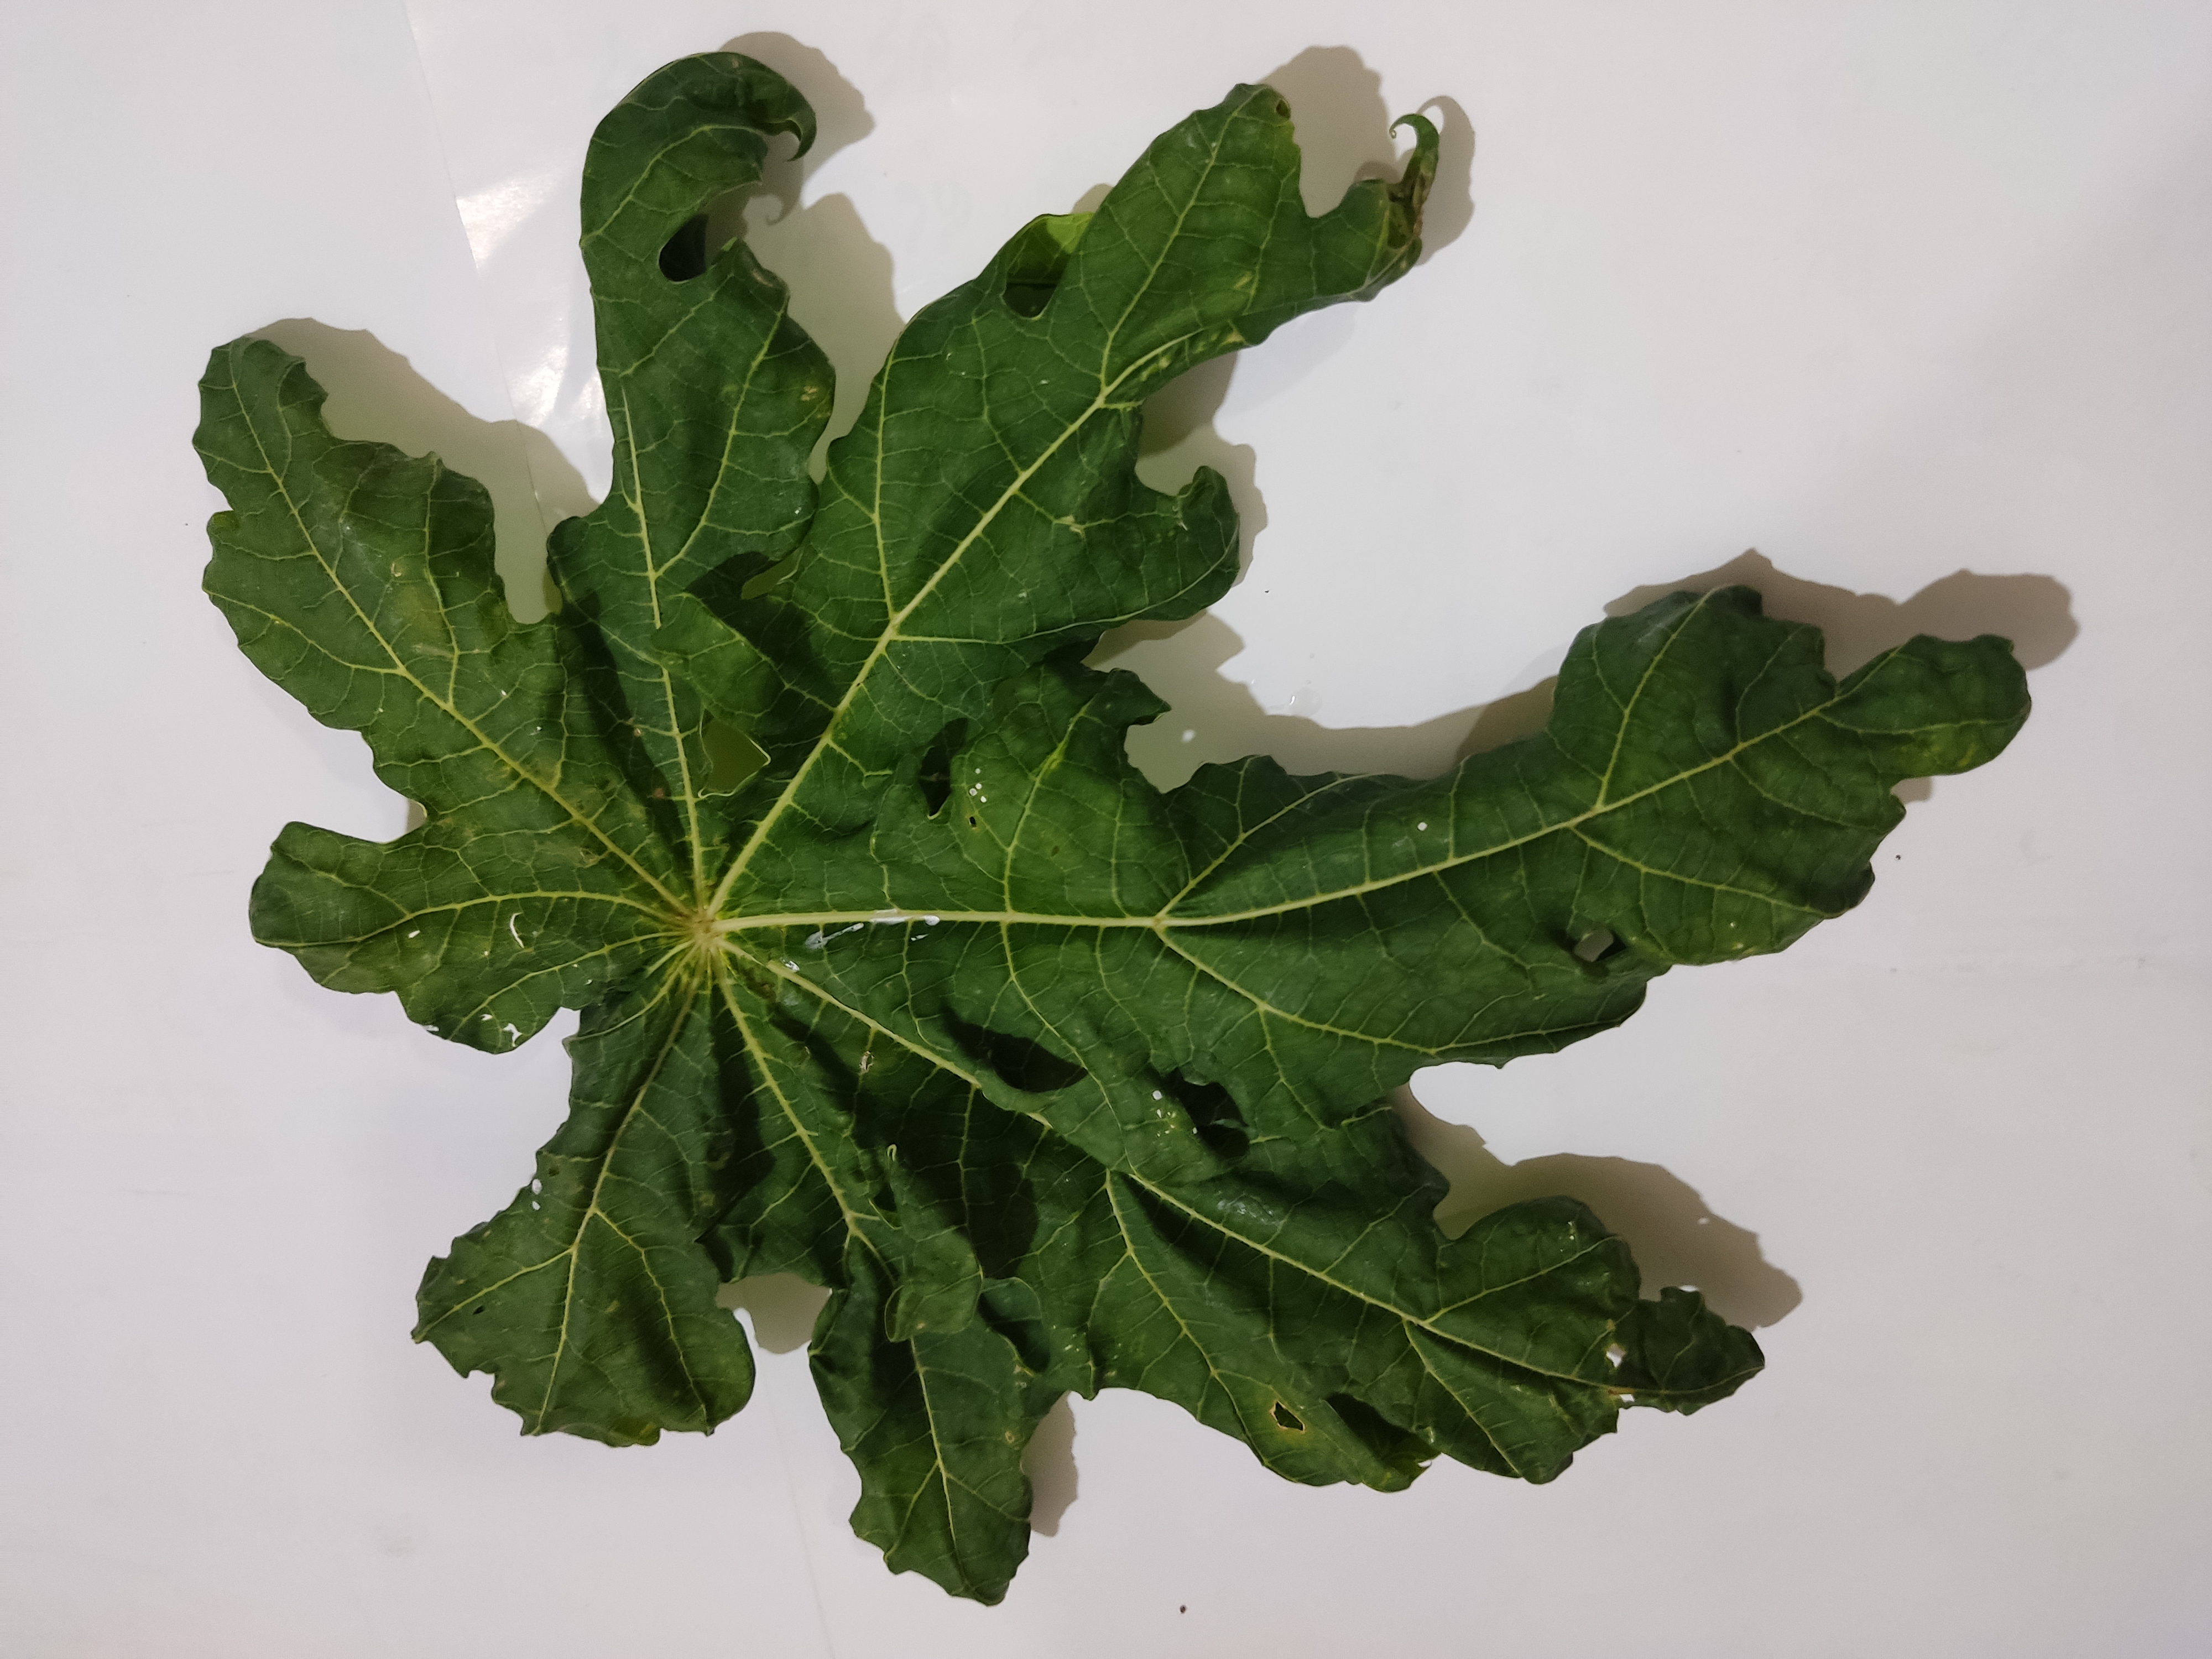
Label: Leaf Curl